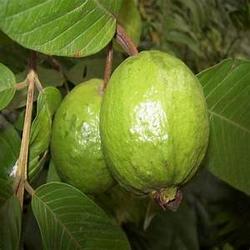
Label: Guava